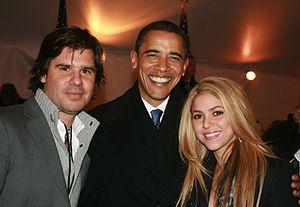
Shakira [ ʃaˈkiɾa], de son nom complet Shakira Isabel Mebarak Ripoll, née le 2 février 1977 à Barranquilla, est une auteure-compositrice-interprète colombienne.